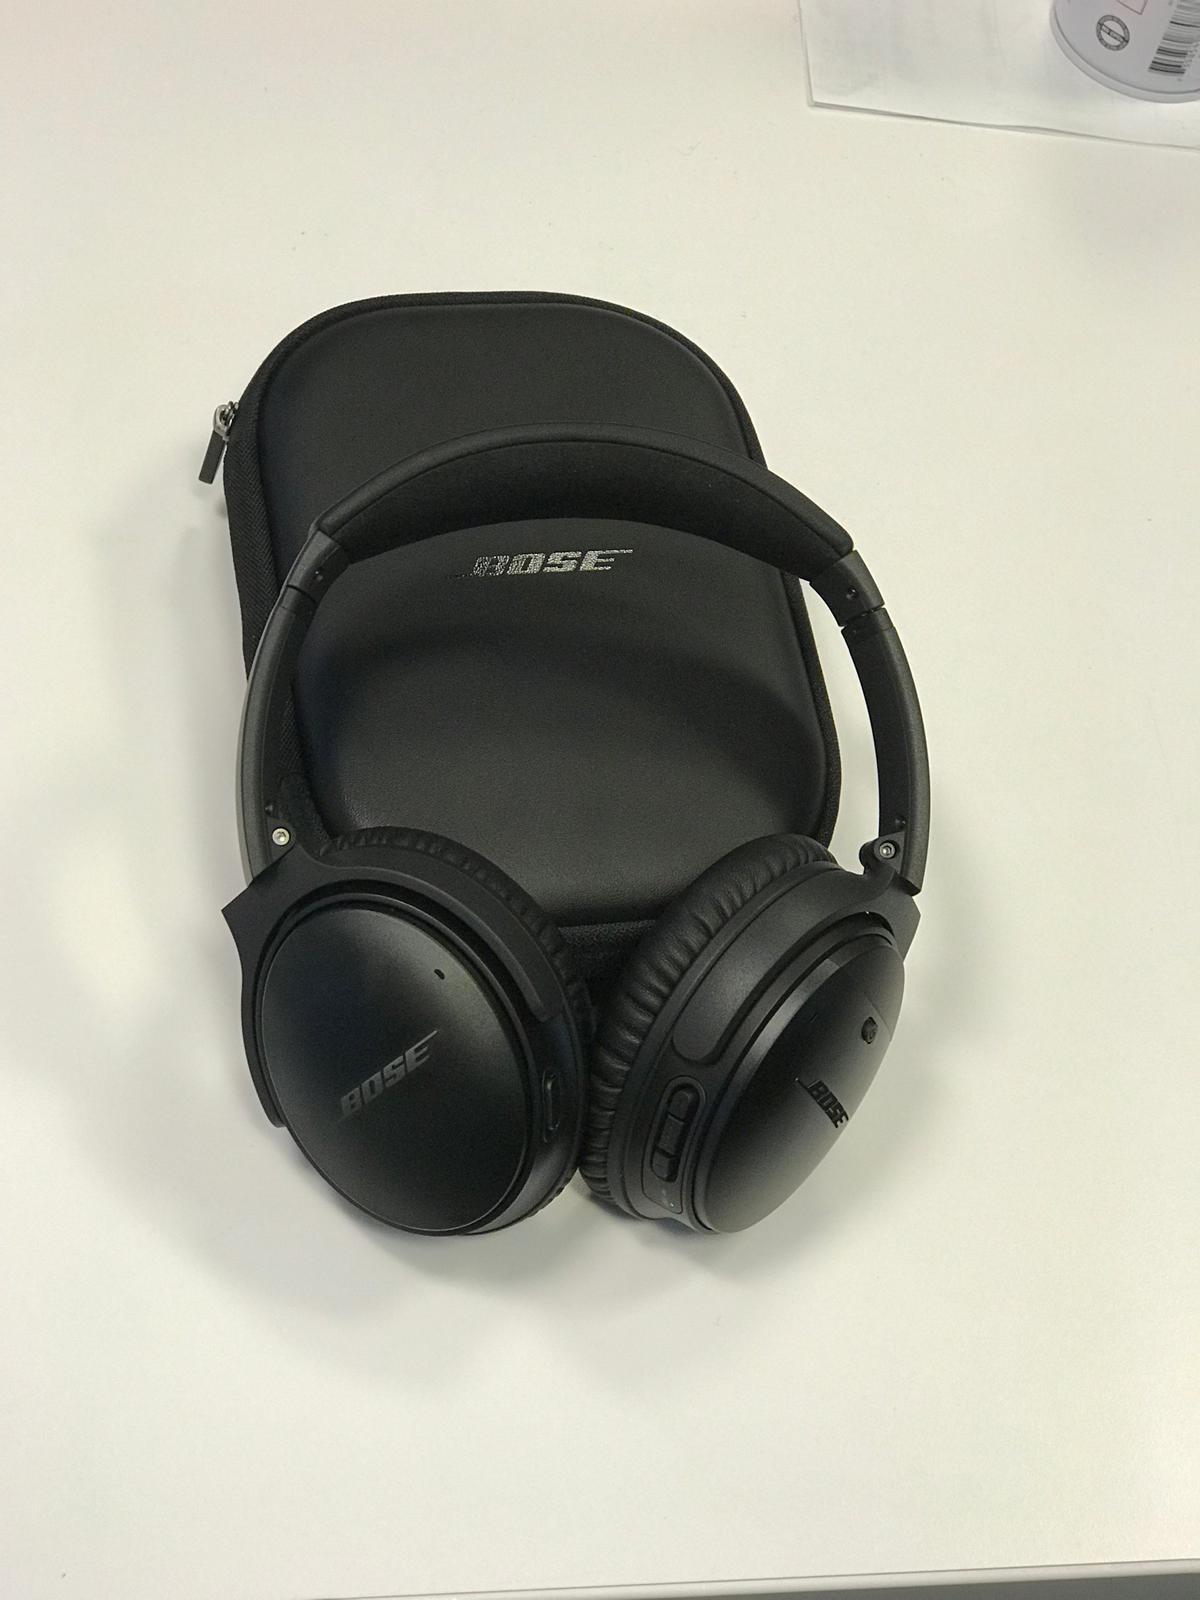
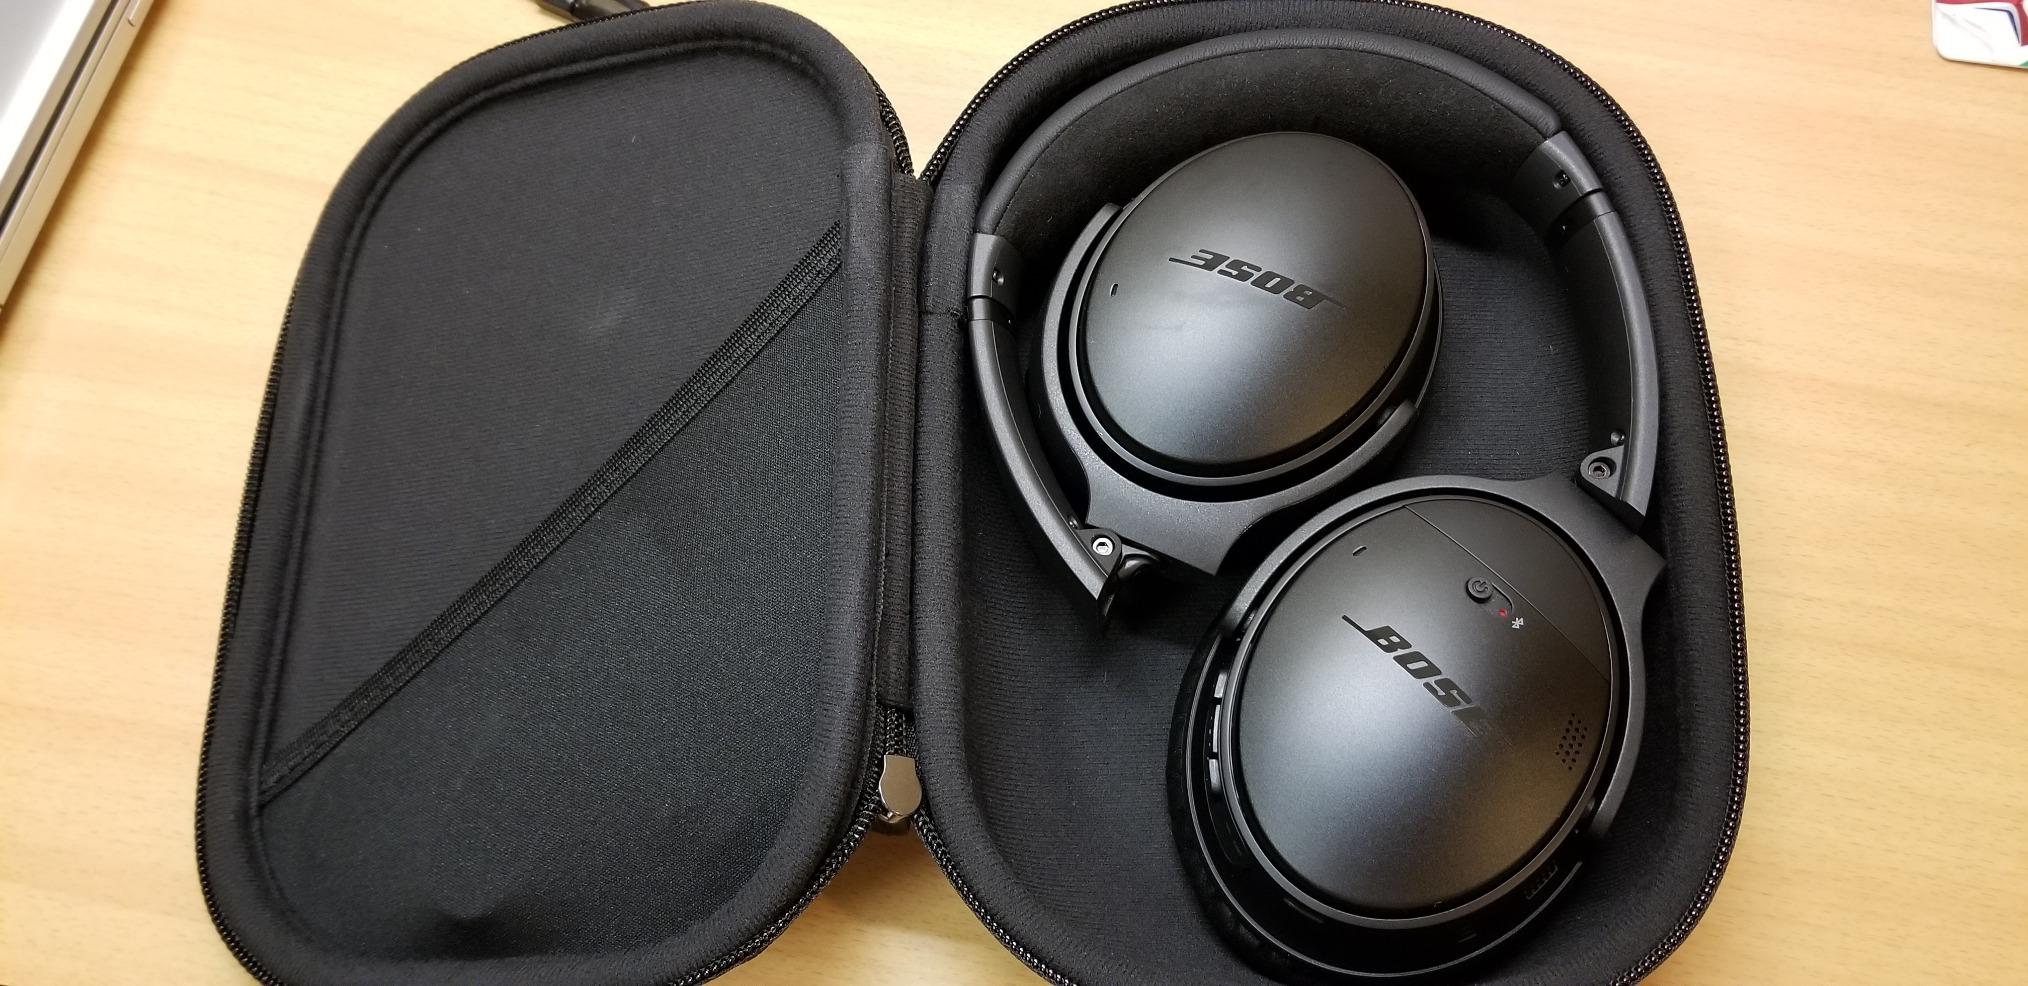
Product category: headphones
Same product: yes